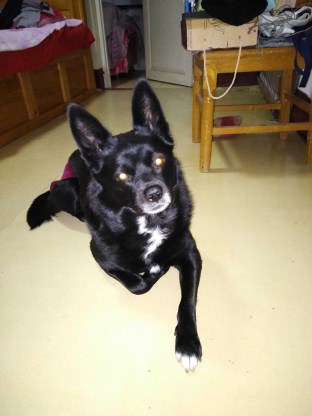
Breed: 3336-n000121-chinese_rural_dog